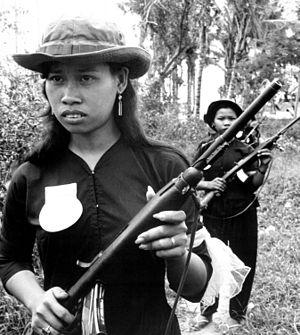
L’histoire militaire des femmes retrace le rôle actif pris par les femmes dans l'histoire militaire en tant que combattantes, qu'auxiliaires des forces armées ou qu'ouvrières dans les usines d'armement et de matériel militaire, qu'espionnes, agents de renseignement, résistantes ou combattantes dans des mouvements de guerilla.